British Columbia

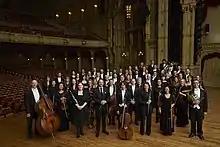
The Vancouver Symphony Orchestra at the Orpheum concert hall (2019)

Because of its size and rugged, varying topography, British Columbia requires thousands of kilometres of provincial highways to connect its communities. British Columbia's roads systems were notoriously poorly maintained and dangerous until a concentrated program of improvement was initiated in the 1950s and 1960s. There are now freeways in Greater Victoria, the Lower Mainland, and Central Interior of the province. Much of the rest of the province, where traffic volumes are generally low, is accessible by well-maintained generally high-mobility two-lane arterial highways with additional passing lanes in mountainous areas and usually only a few stop-controlled intersections outside the main urban areas.